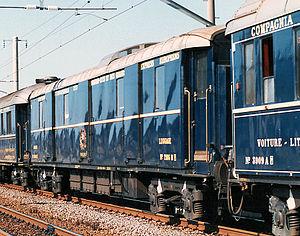
Le fourgon à bagages est un véhicule d’accompagnement des trains de voyageurs permettant l’acheminement des bagages des passagers ou de la messageries jusqu’à la gare de destination.